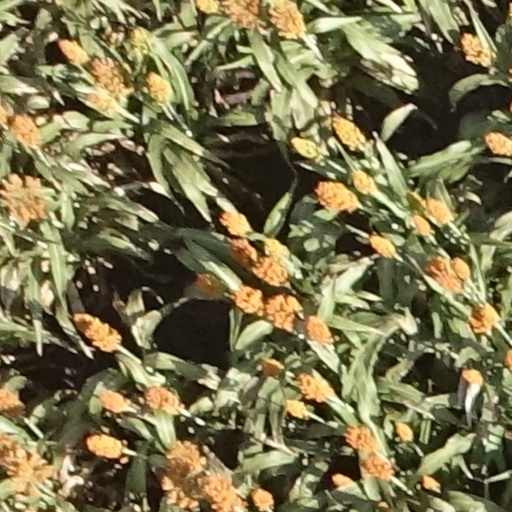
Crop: sorghum